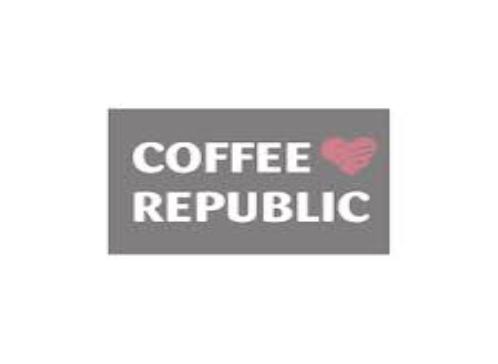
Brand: Coffee Republic
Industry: Food